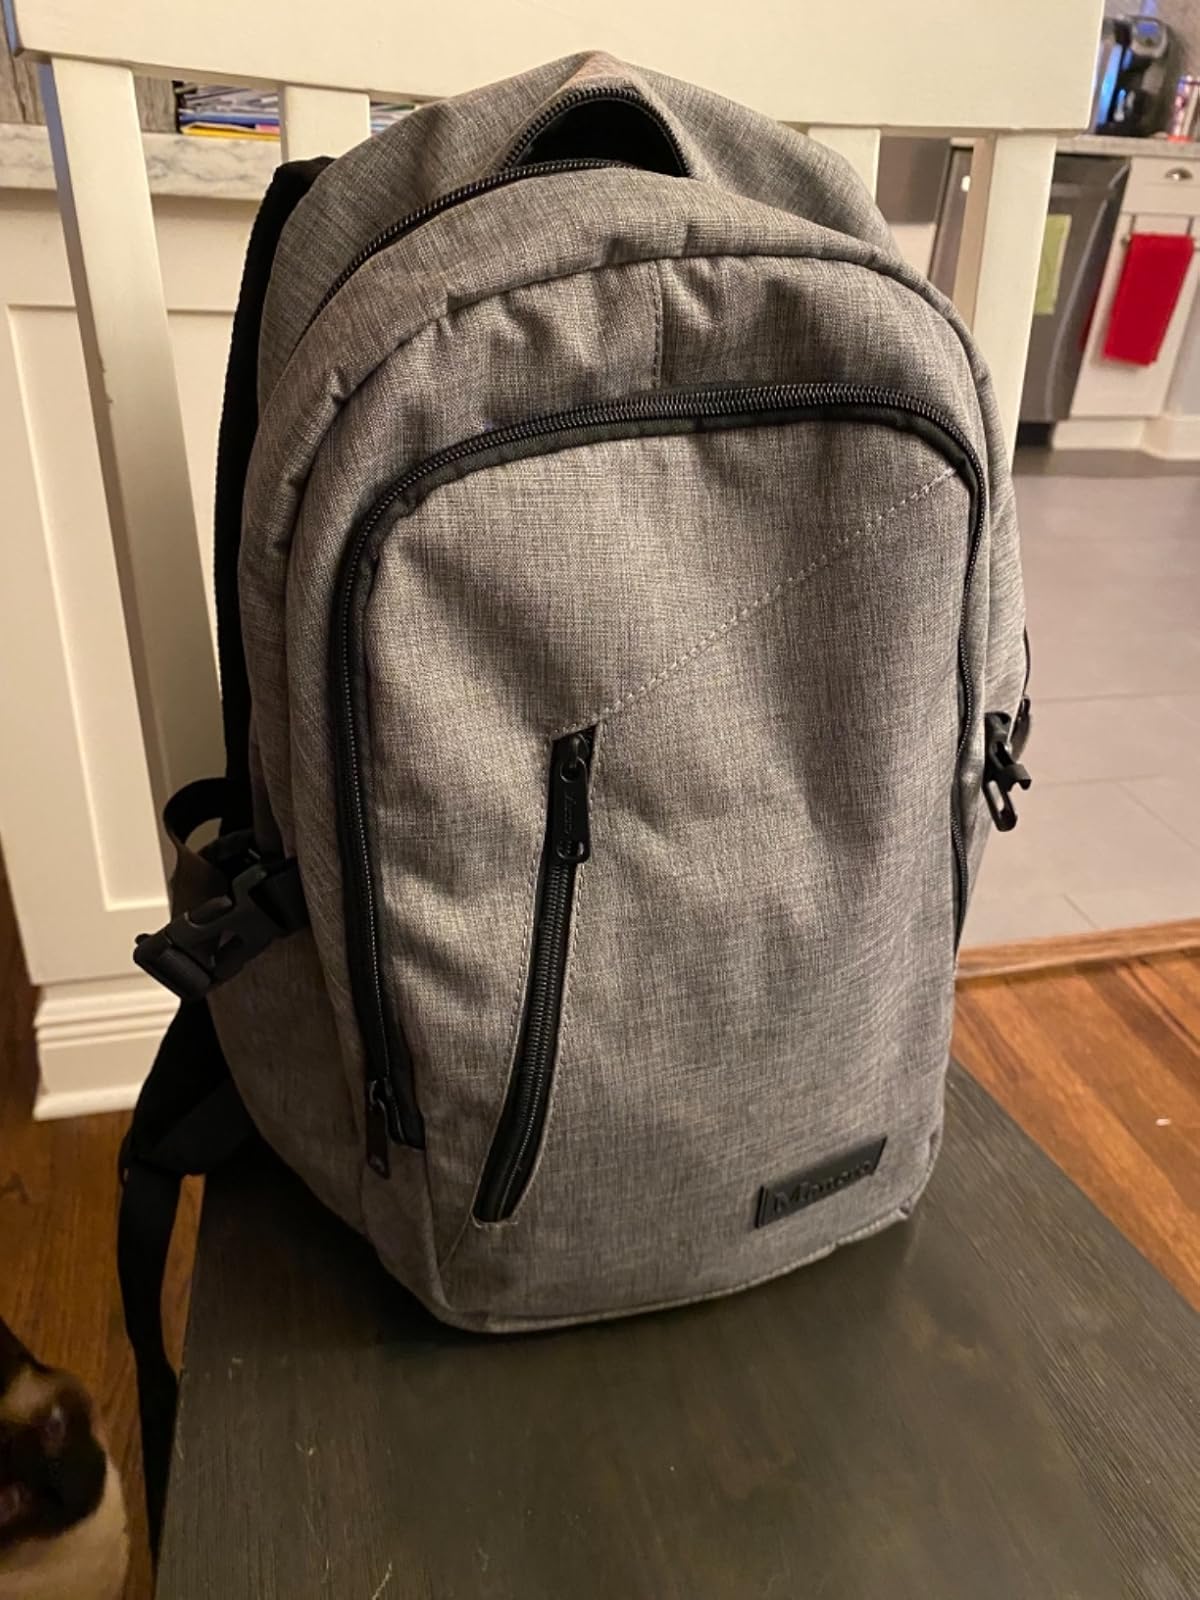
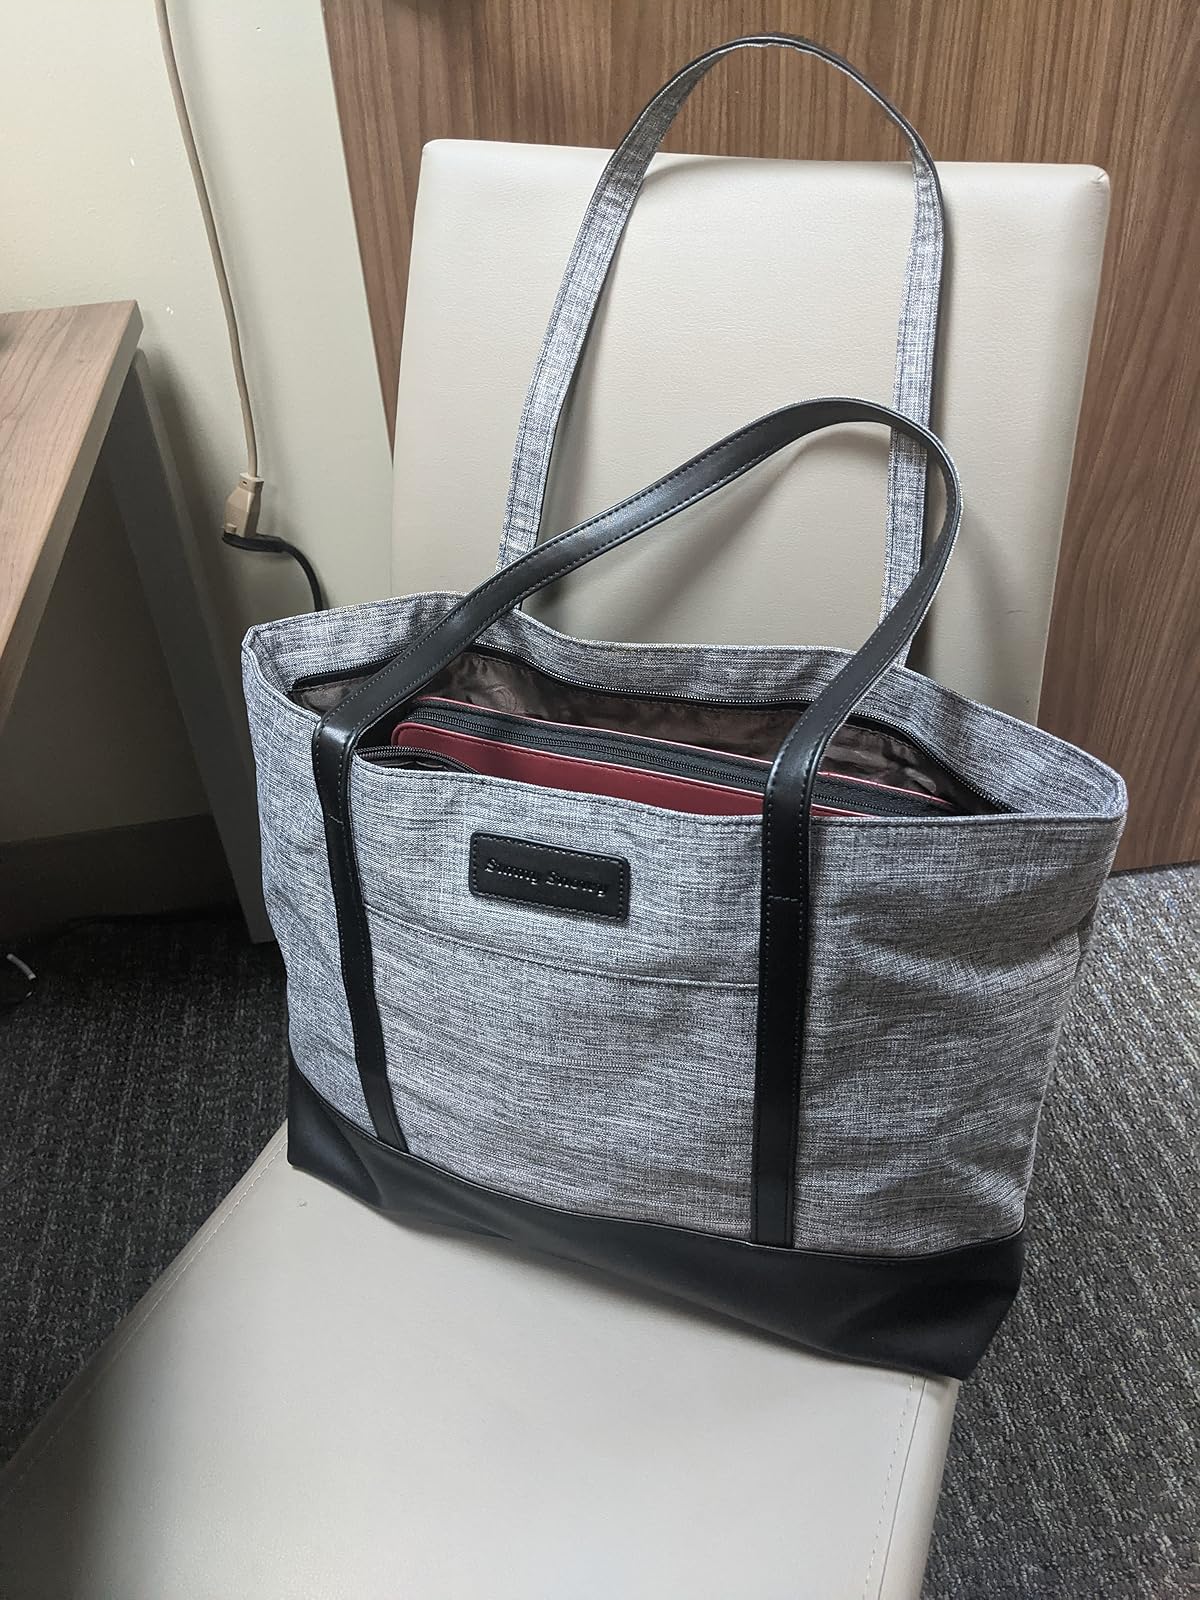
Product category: bag
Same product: no